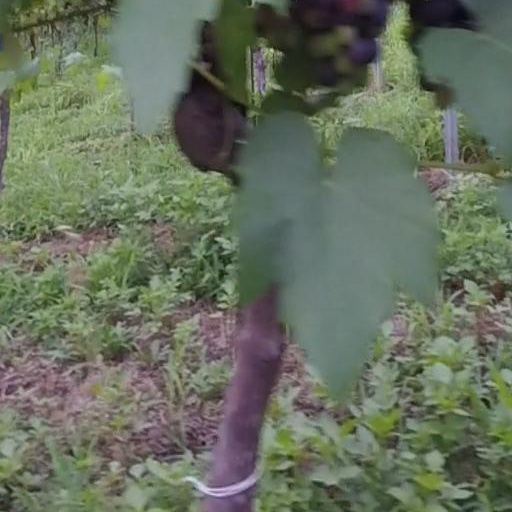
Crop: grape